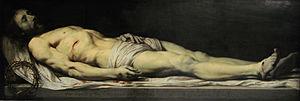
Peint avant 1654, date à laquelle le tableau fut gravé par Nicolas de Plattemontagne.Saisi à la Révolution à l'abbaye de Port-Royal de Paris.
L'exégèse contemporaine concernant le personnage de Jésus confronte les éléments de la vie de Jésus de Nazareth présents dans les textes antiques, essentiellement chrétiens, avec les connaissances historiques générales modernes. Elle soumet donc, depuis le XIXᵉ siècle, les textes du Nouveau Testament à l'analyse dans le but de faire la part de ce qui est compatible avec l'histoire et ce qui ne l'est pas.
Le Christ mort est une huile et tempera sur panneau de tilleul peinte par Hans Holbein le Jeune entre 1521 et 1522. L'œuvre est conservée au Kunstmuseum de Bâle.